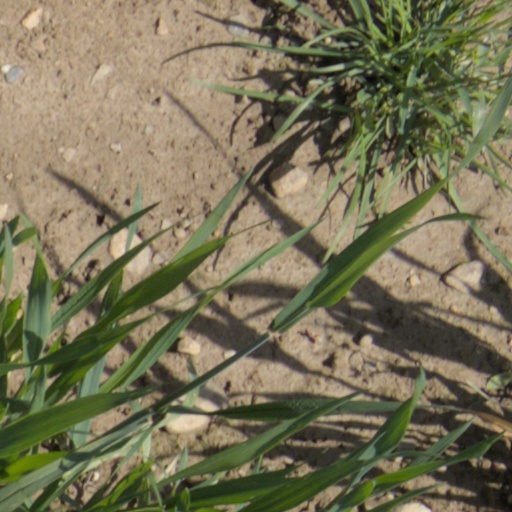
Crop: wheat